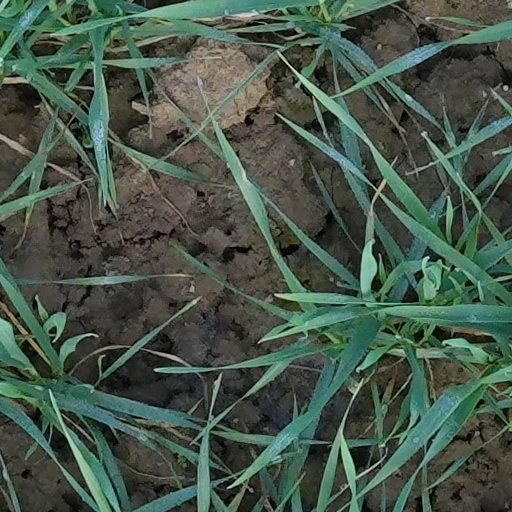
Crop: wheat